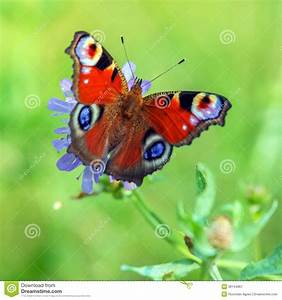
Label: butterfly